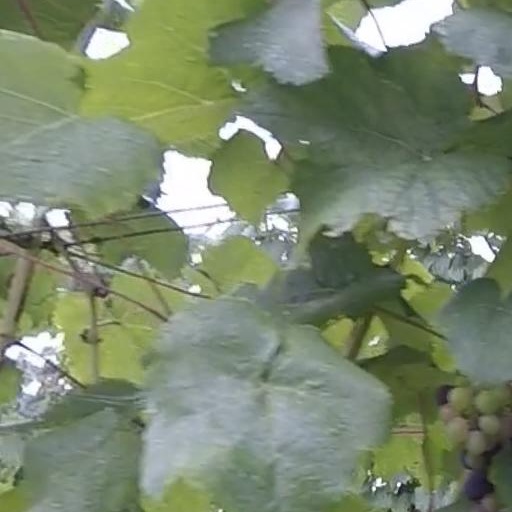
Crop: grape